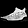
Label: Sneaker